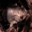
Label: frog